Waltham Cross railway station

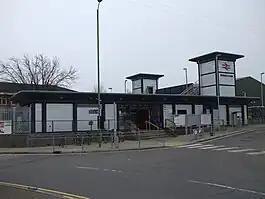
Station building in January 2013

Waltham Cross railway station is on the Lea Valley Lines, serving the suburban town of Waltham Cross in Hertfordshire, and the neighbouring Waltham Abbey in Essex, England. It is down the line from London Liverpool Street and is situated between and . Its three-letter station code is WLC and it is in London fare zone 7.